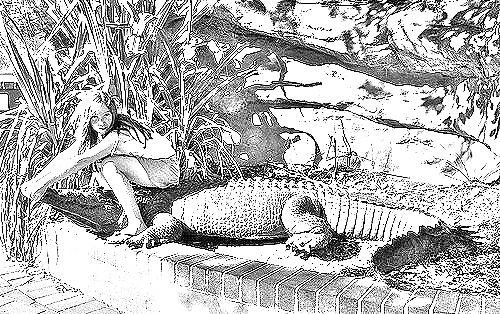
Portrait style: Sketch Portrait